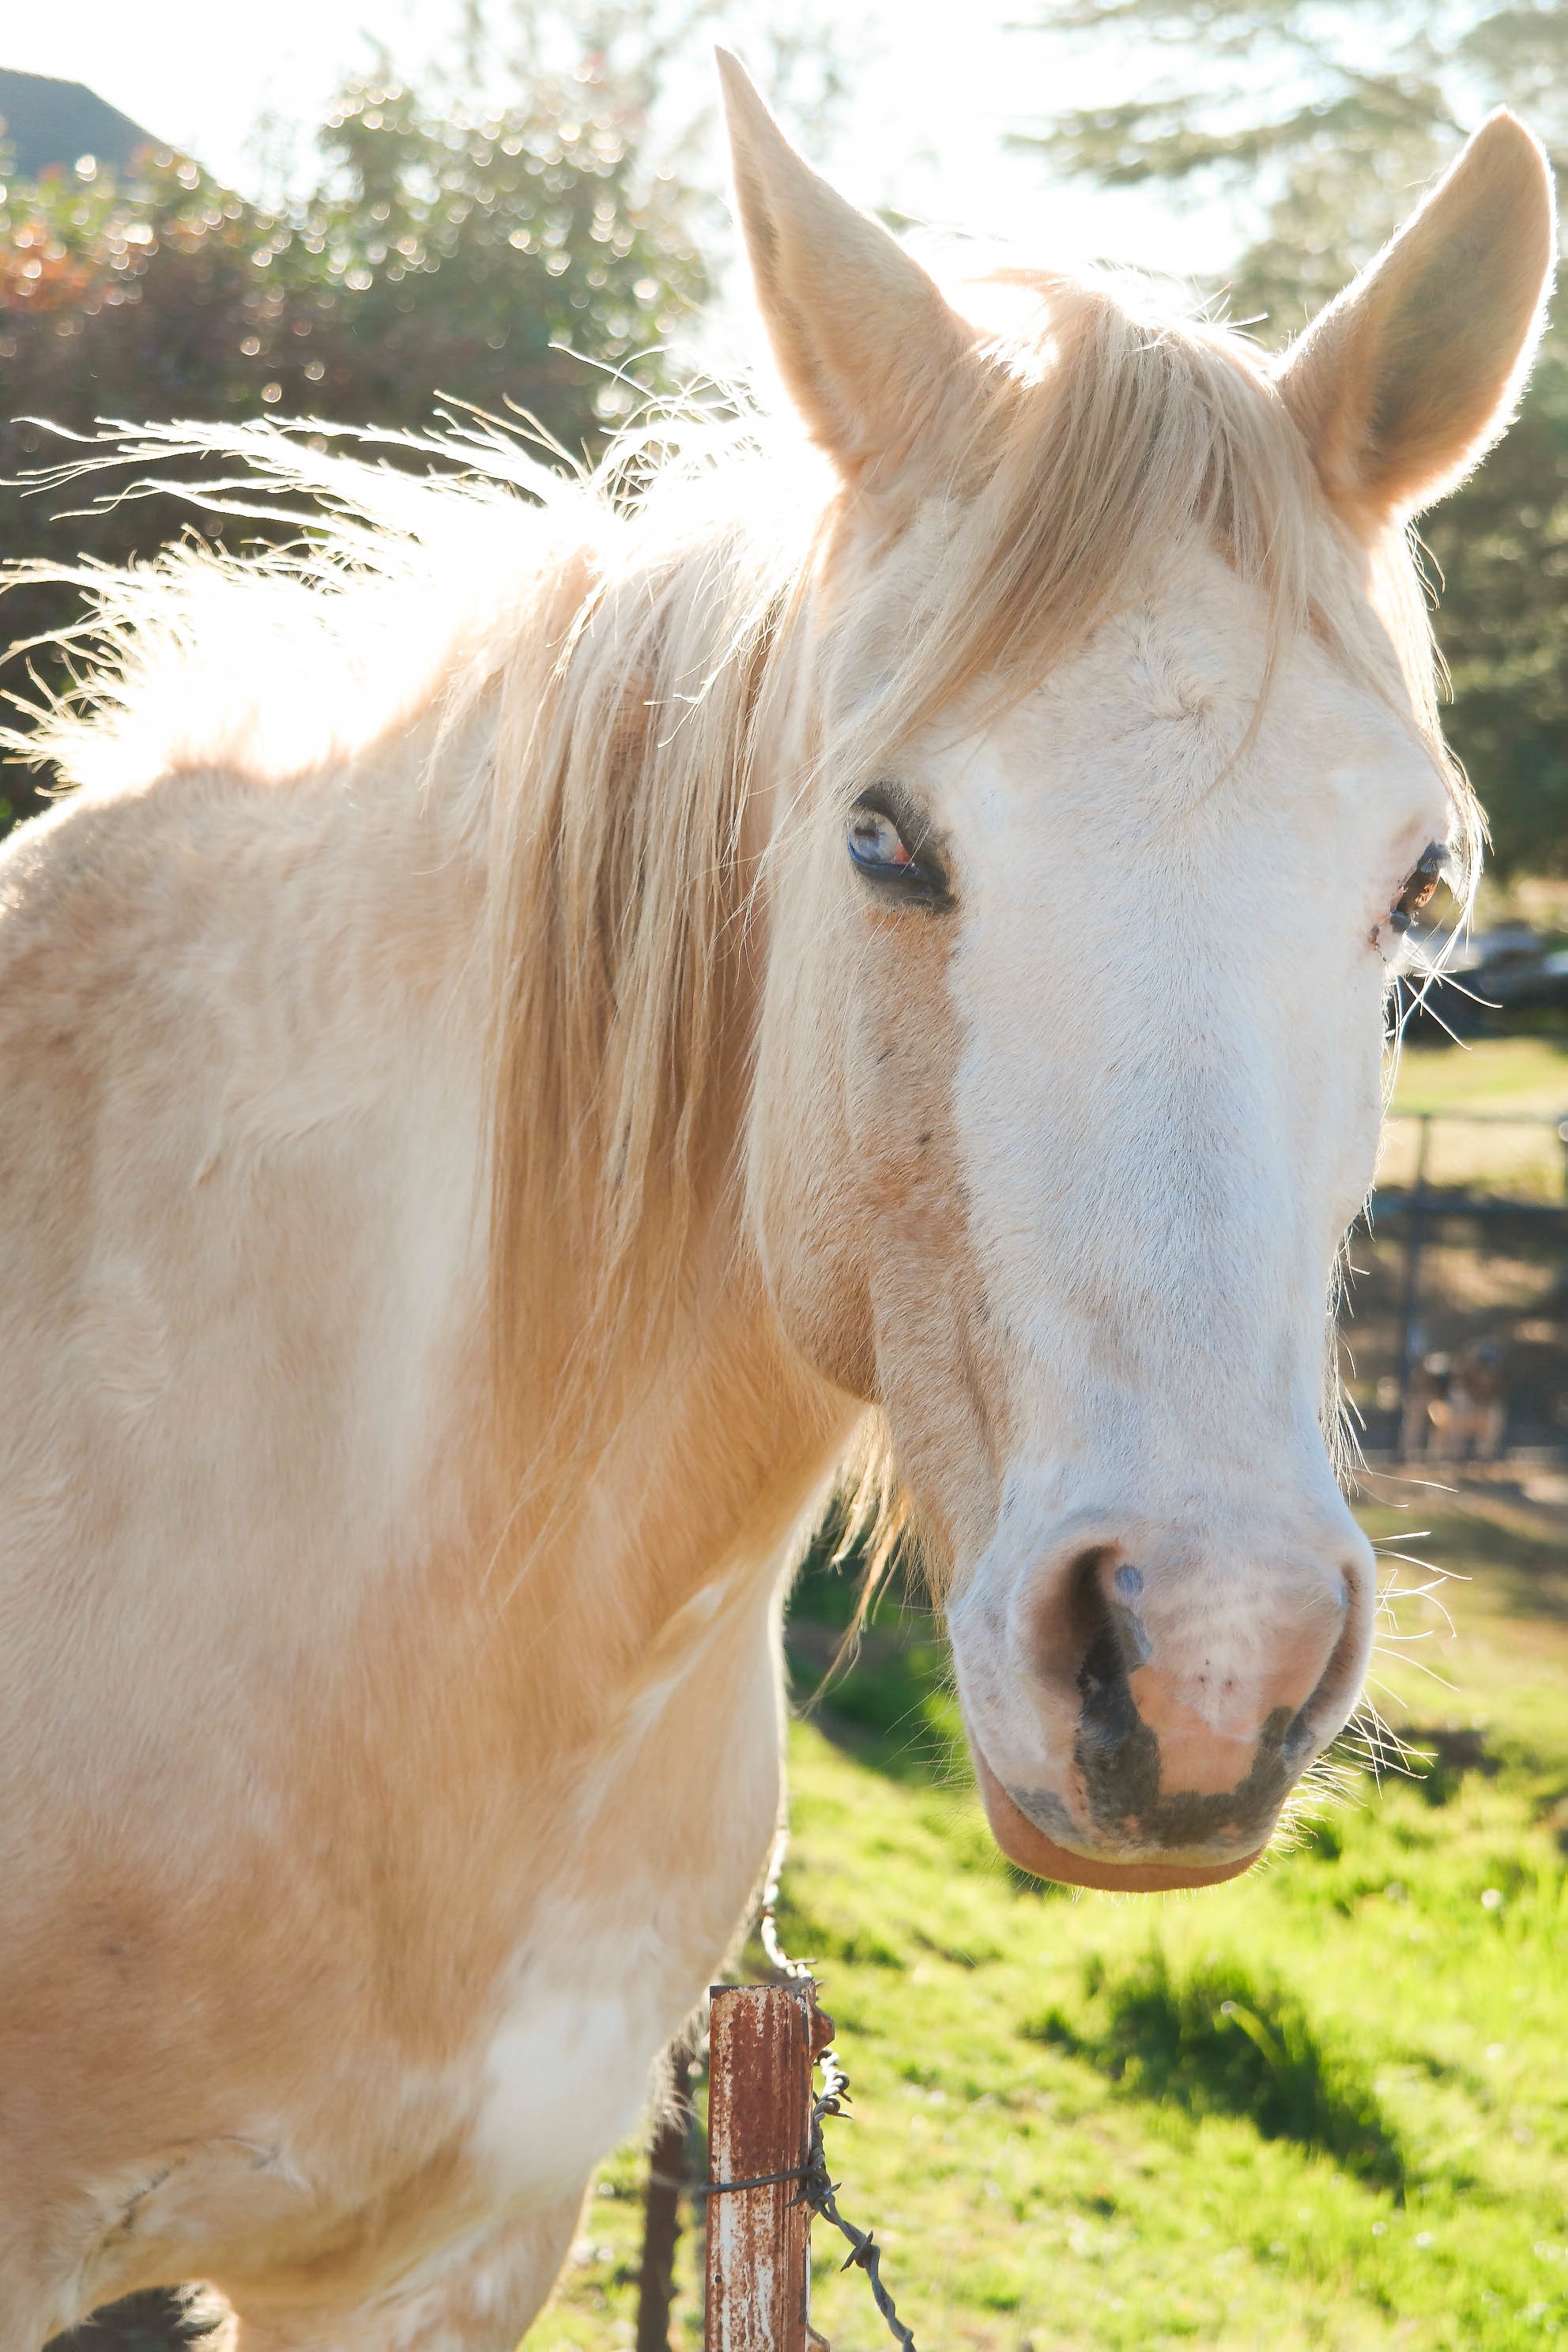
nature, grass, farm, animal, pasture, horse, mammal, stallion, mane, fauna, vertebrate, mare, horse like mammal, mustang horse